Old Castle Hall

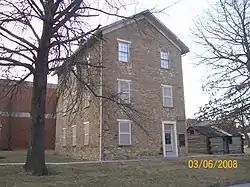

Old Castle Hall was the first building of Baker University in Baldwin City, Kansas. It was built in 1857–58 to house the university on its first two floors, with the Palmyra Masonic Lodge occupying the third floor. It was used for classes until 1871, when other buildings were constructed for the purpose, and later used as a mill, a dormitory and for storage. The third floor was rebuilt during its service as a mill to address structural problems.